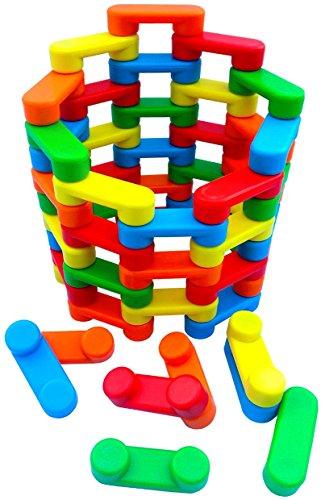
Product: Magz-Bricks 40 Piece Magnetic Building Set, Magnetic Building Blocks
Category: Toys & Games | Building Toys | Building Sets
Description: Magz-Bricks is a fun magnetic building set consisting of magnetized blocks of the same shape and different colors.
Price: $24.95
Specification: ProductDimensions:9x1.2x8inches|ItemWeight:1.8pounds|ShippingWeight:1.8pounds(Viewshippingratesandpolicies)|ASIN:B014K26L24|Itemmodelnumber:B014K26L24|Manufacturerrecommendedage:3yearsandup